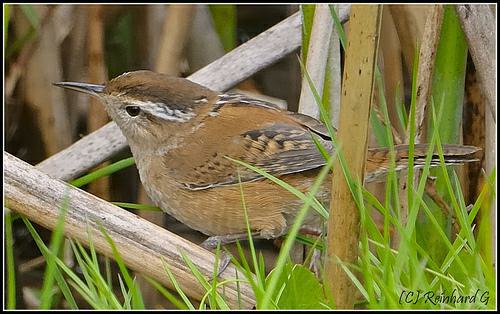
A photo of a marsh wren